Danbury Fair (shopping mall)

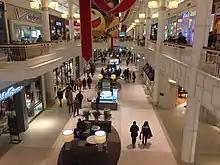
Interior of mall during 2017 holiday shopping season, showing new color scheme and decor

There are 192 retailers and eateries, including the major department stores Macy's and JCPenney. Filene's was in the mall until the 2006 Macy's consolidation. The mall contains attractions targeting children, including a double-decker carousel in the food court and many youth-oriented events and activities the mall sponsors on a regular basis (such as "Family Fun Night"). Many of these events take place in the mall's center on the lower floor. This space changes throughout the year, and can be converted into a stage area for special events such as song and dance performances. The mall is decorated during the holidays.